Big Jake

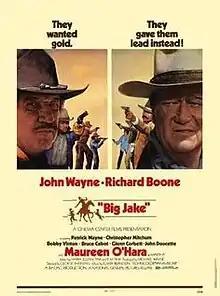
The second version of the theatrical release poster.

Big Jake is a 1971 American Technicolor Western film starring John Wayne, Richard Boone and Maureen O'Hara. The picture was the final film for George Sherman in a directing career of more than 30 years, and Maureen O'Hara's last film with John Wayne and her last before her twenty-year retirement. The supporting cast features Patrick Wayne, Christopher Mitchum, Glenn Corbett, Jim Davis, John Agar, Harry Carey Jr. and Hank Worden.